Niels Lunde Reiersen

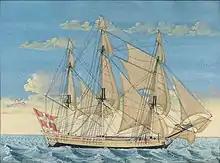
De Coninck & Reiersen's ship "Roepstorff", c. 1780

In early 1775, Reiersen acquired the Royal Danish Silk Manufactury ("Den Kongelige Silkemanufaktur") of which his father had become a co-owner in 1760. In 1786, Hans Brandorph joined him as partner.